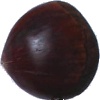
Label: Chestnut 1